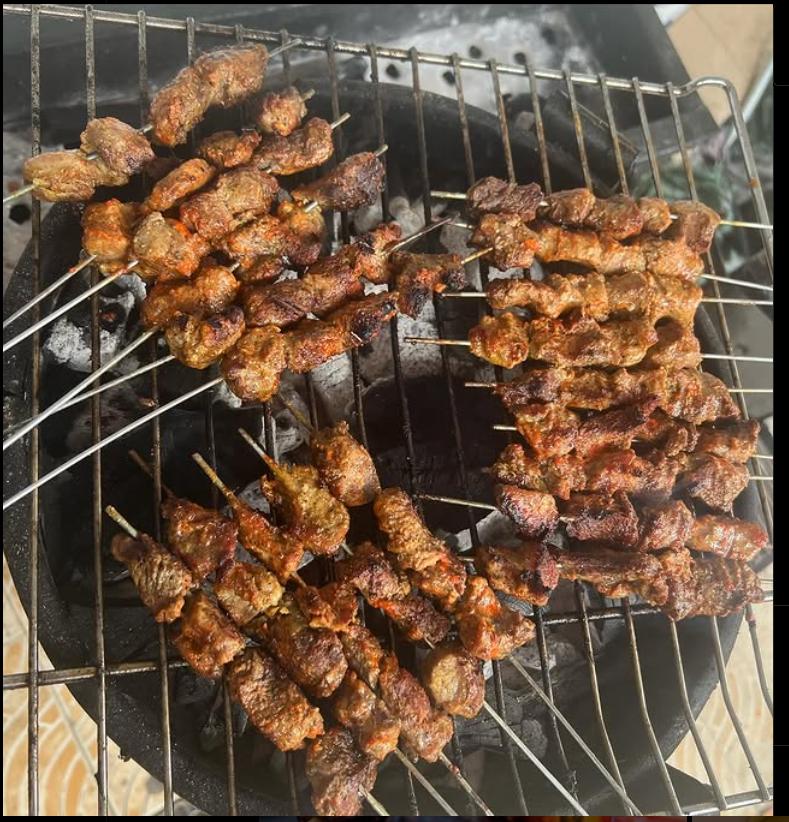
Nyama choma inayofanana na mshikaki ikiwa inachomwa kwenye moto wa makaa. Mishikaki mingi imewekwa juu ya wavu wa kuchomea na inaonekana kupikwa vizuri.